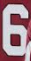
Number: 6